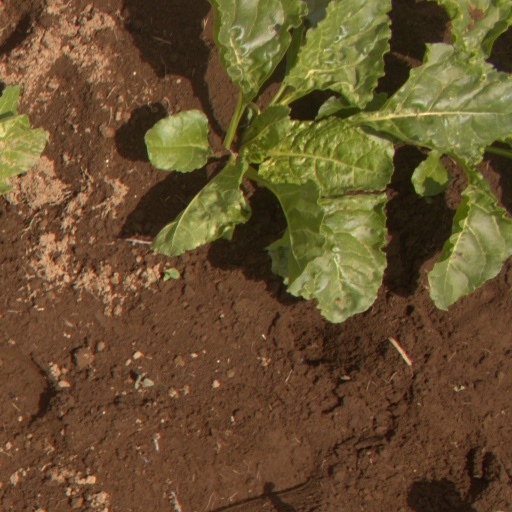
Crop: sugar beet